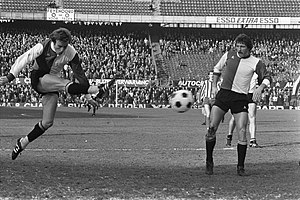
Martien Vreijsen
Nicolaas Martinus Hubertus Johannes Vreijsen er en hollandsk tidligere fodboldspiller.